Serenade of Texas

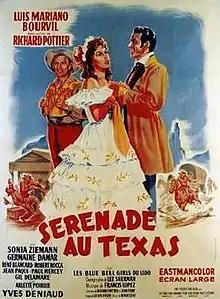

Serenade of Texas (French: Sérénade au Texas) is a 1958 French musical western film, directed by Richard Pottier and starring Luis Mariano, Bourvil and Germaine Damar. In the 1890s, a Frenchman discovers that he has inherited property in a rowdy Texas town.